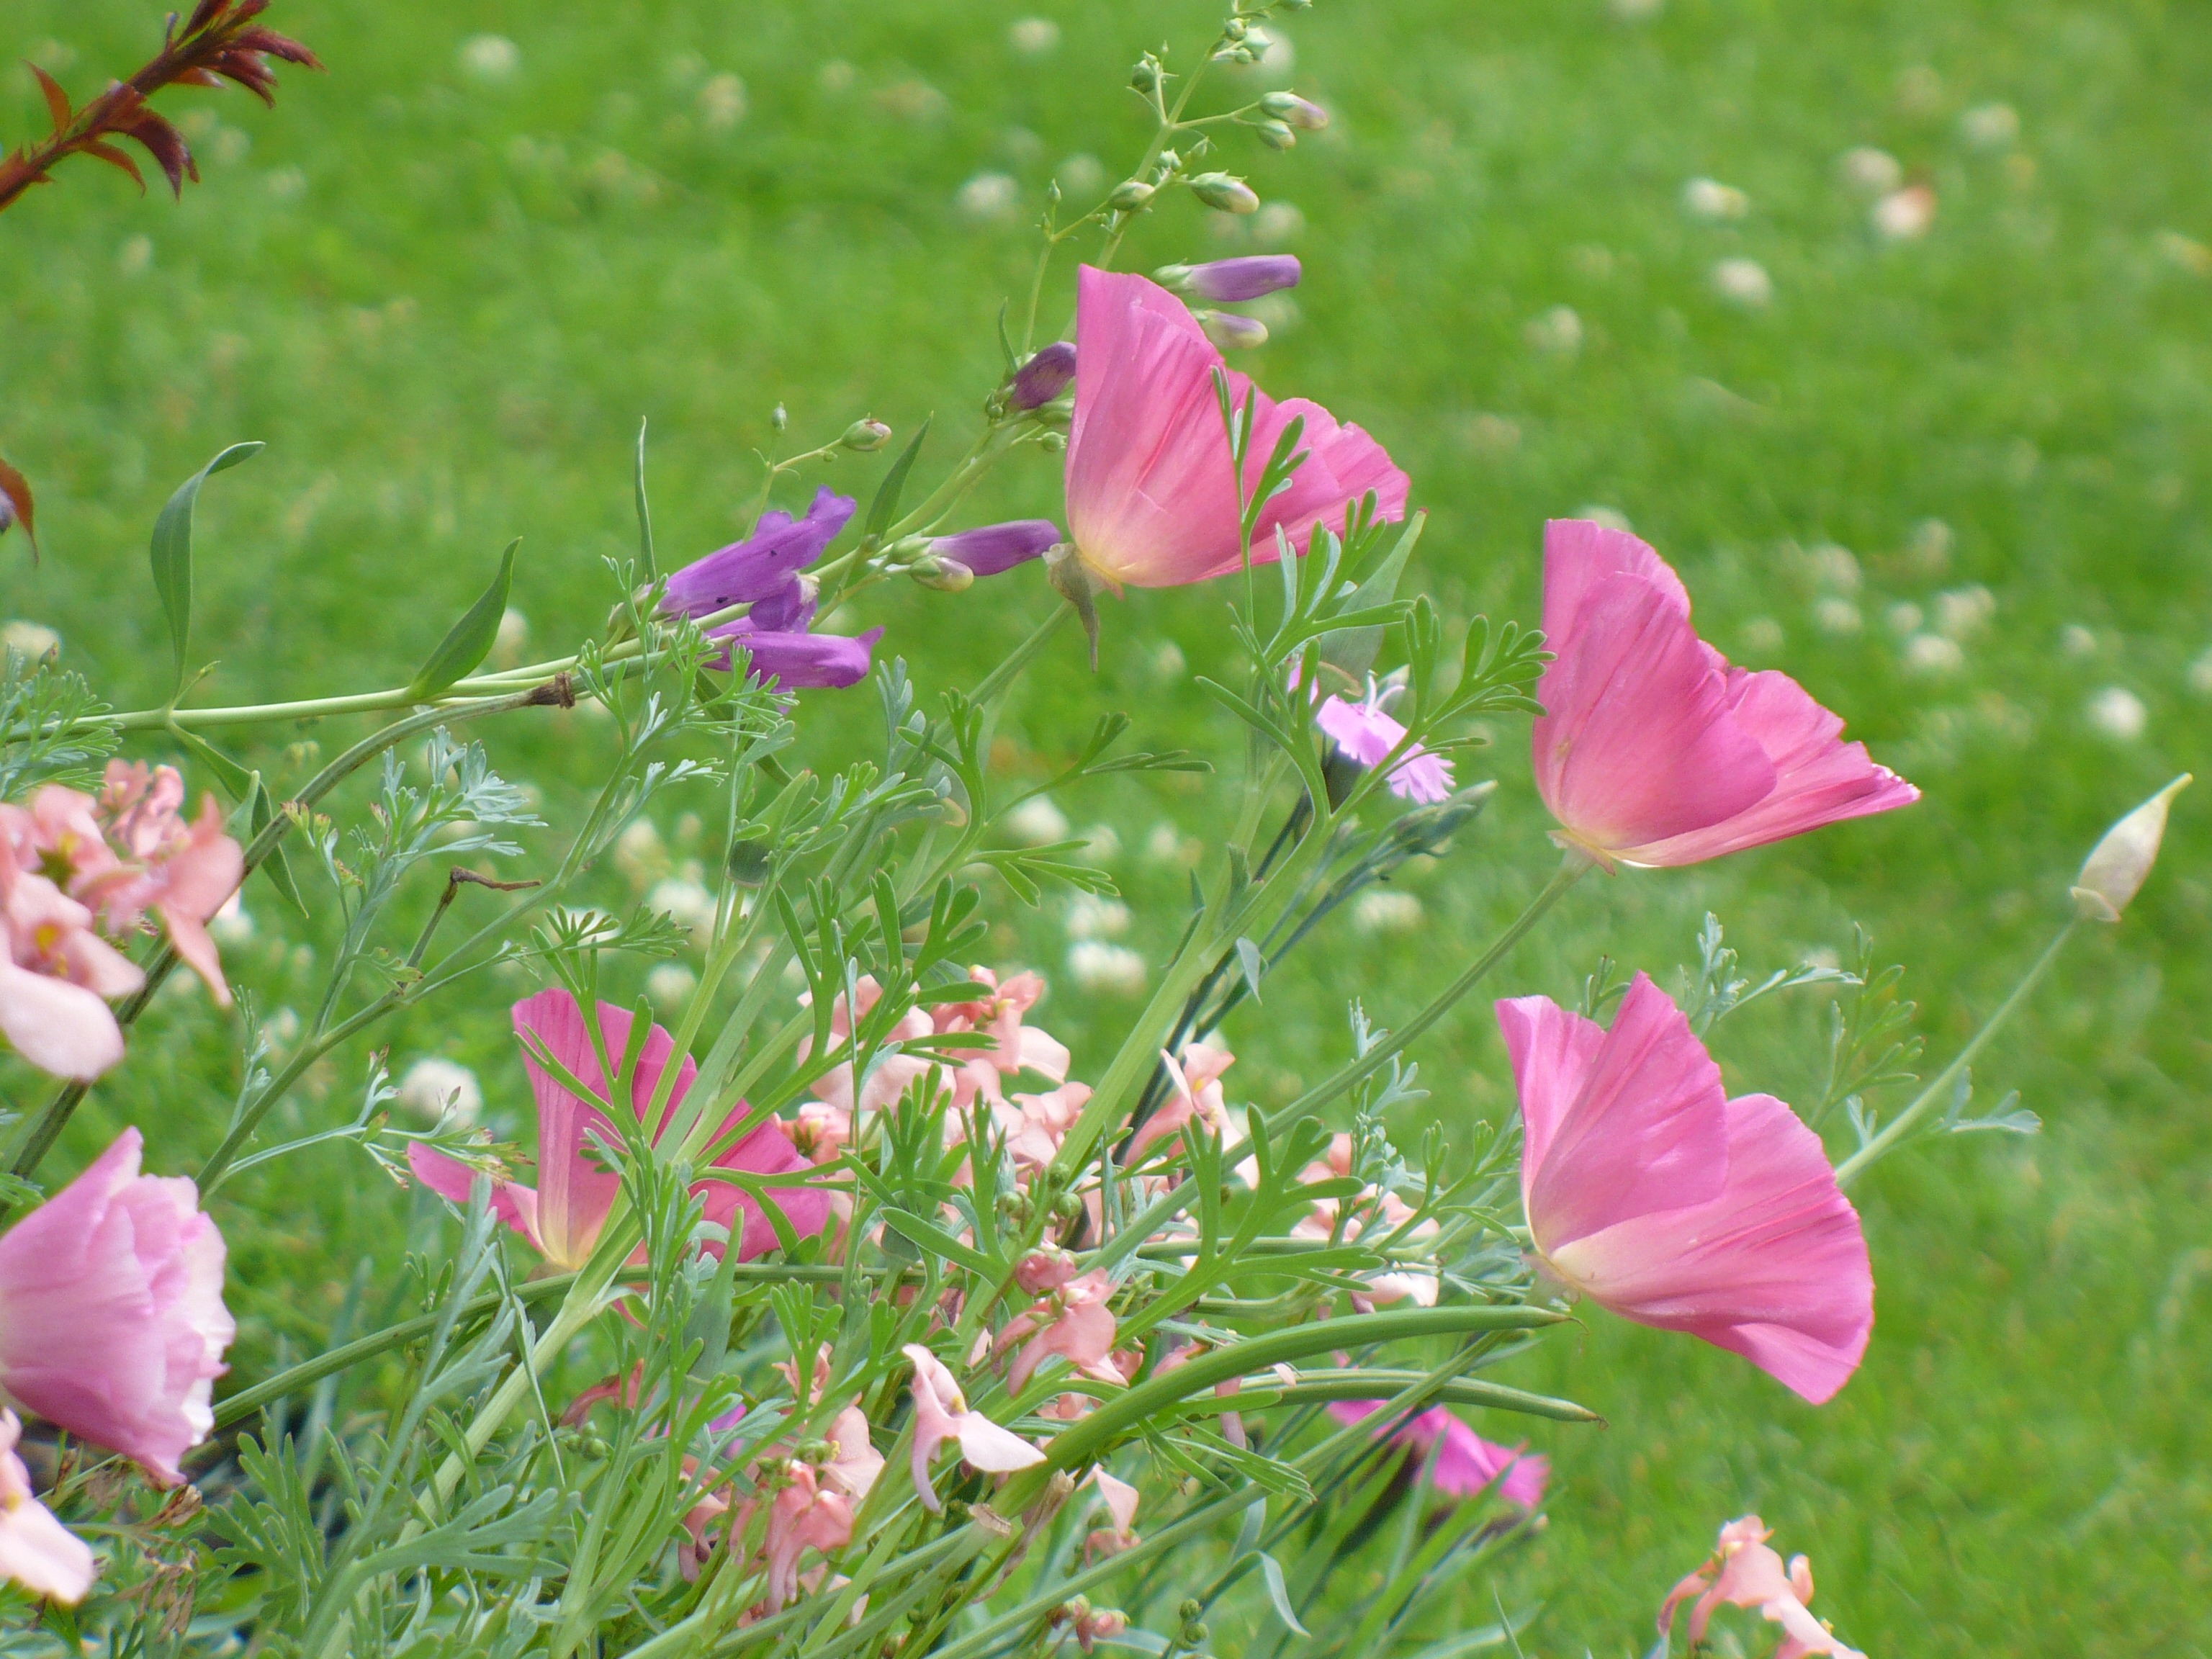
landscape, nature, growth, plant, meadow, stem, leaf, flower, petal, summer, floral, environment, foliage, decoration, pollen, colourful, grow, natural, fresh, botany, blooming, garden, pink, flora, perennial, season, botanical, life, ornament, ecology, wildflower, flowers, cheerful, vivid, decorative, stems, bright, flourish, summertime, soft, easter, ornamental, delicate, vibrant, bud, elegance, flowering plant, annual plant, land plant, garden cosmos